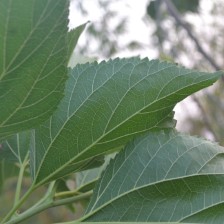
Variety: ChiangMaiBuriram60